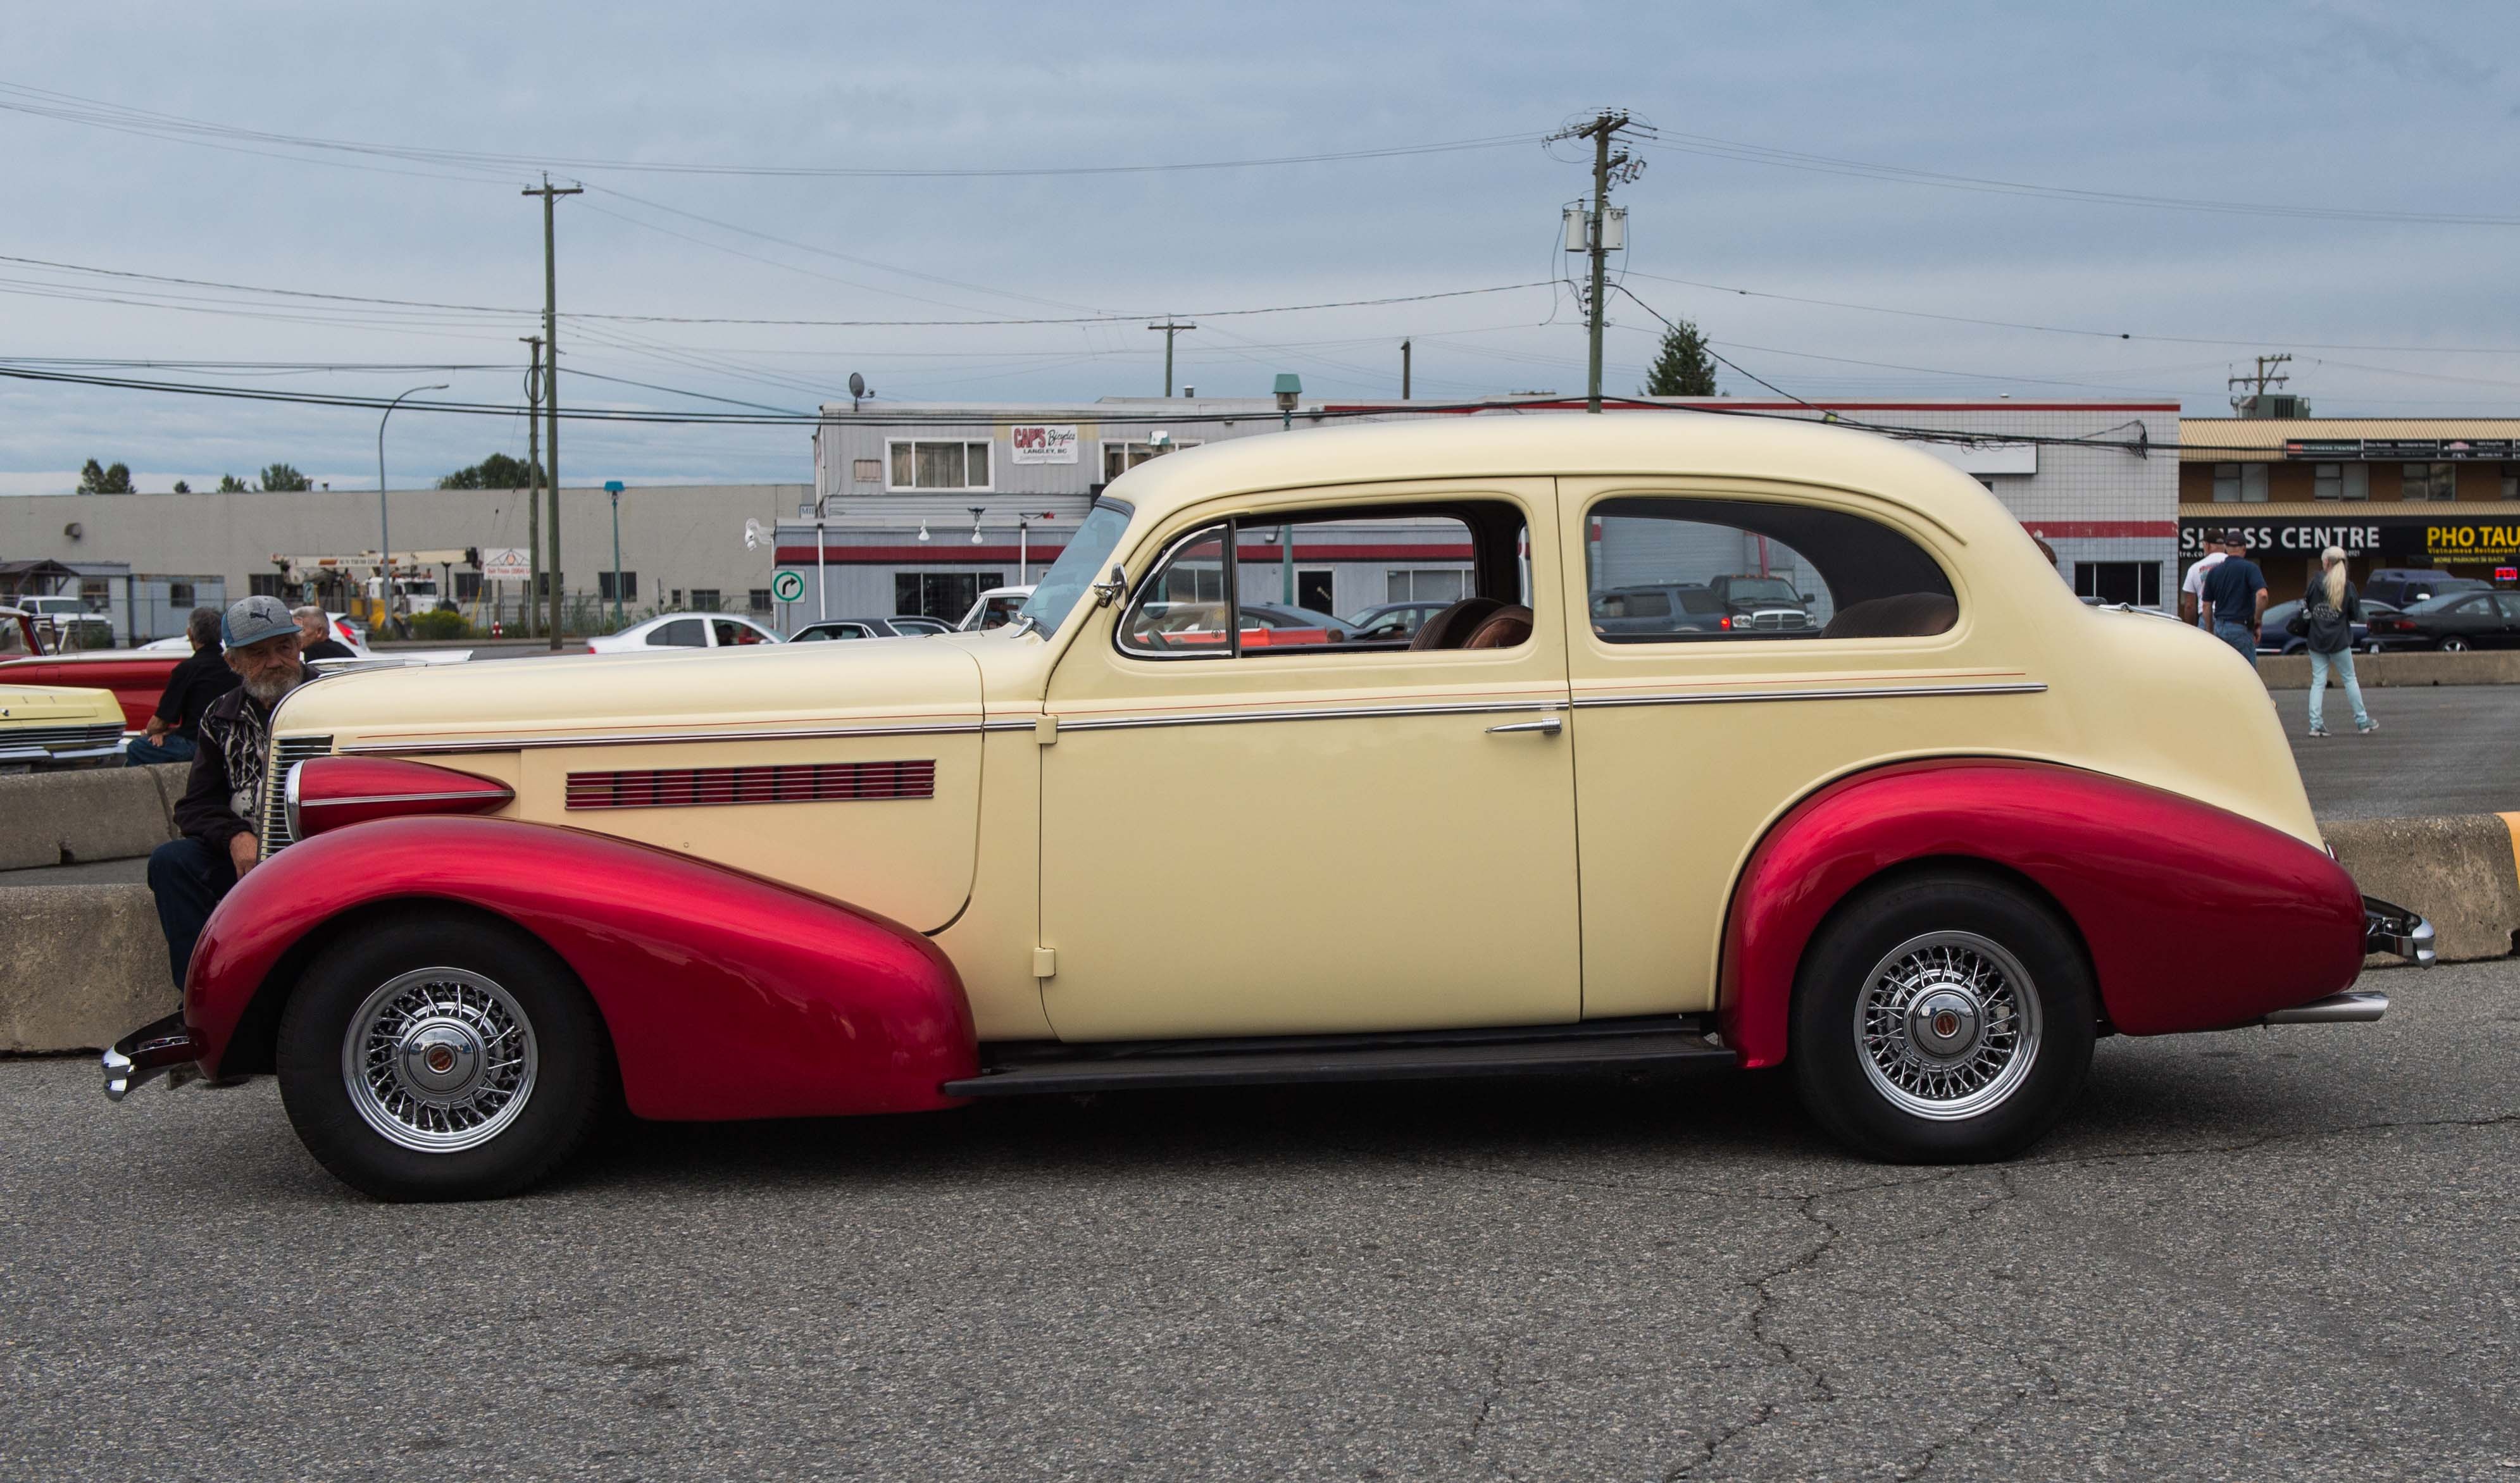
car, transport, vehicle, auto, classic car, motor vehicle, vintage car, motor, sedan, mechanic, antique car, hot rod, land vehicle, automobile make, automotive exterior, compact car, luxury vehicle, mid size car